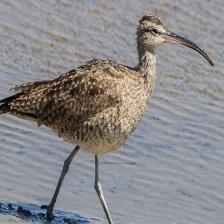
Species: WHIMBREL
Scientific name: NUMENIUS PHAEOPUS